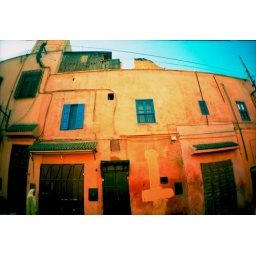
I want to paint my window in London blue too :)